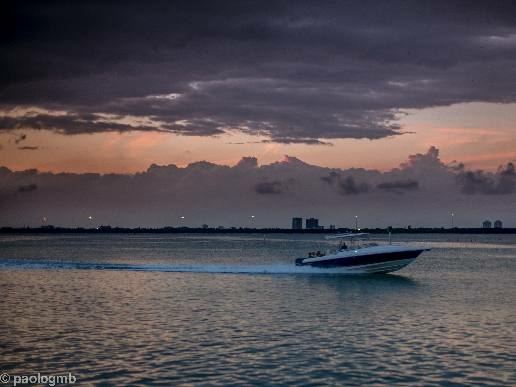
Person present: No